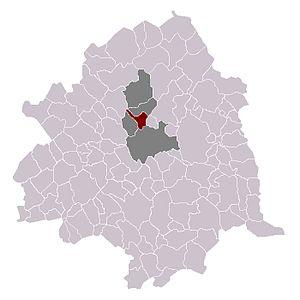
Saint-André-lez-Lille dans son canton et son arrondissement